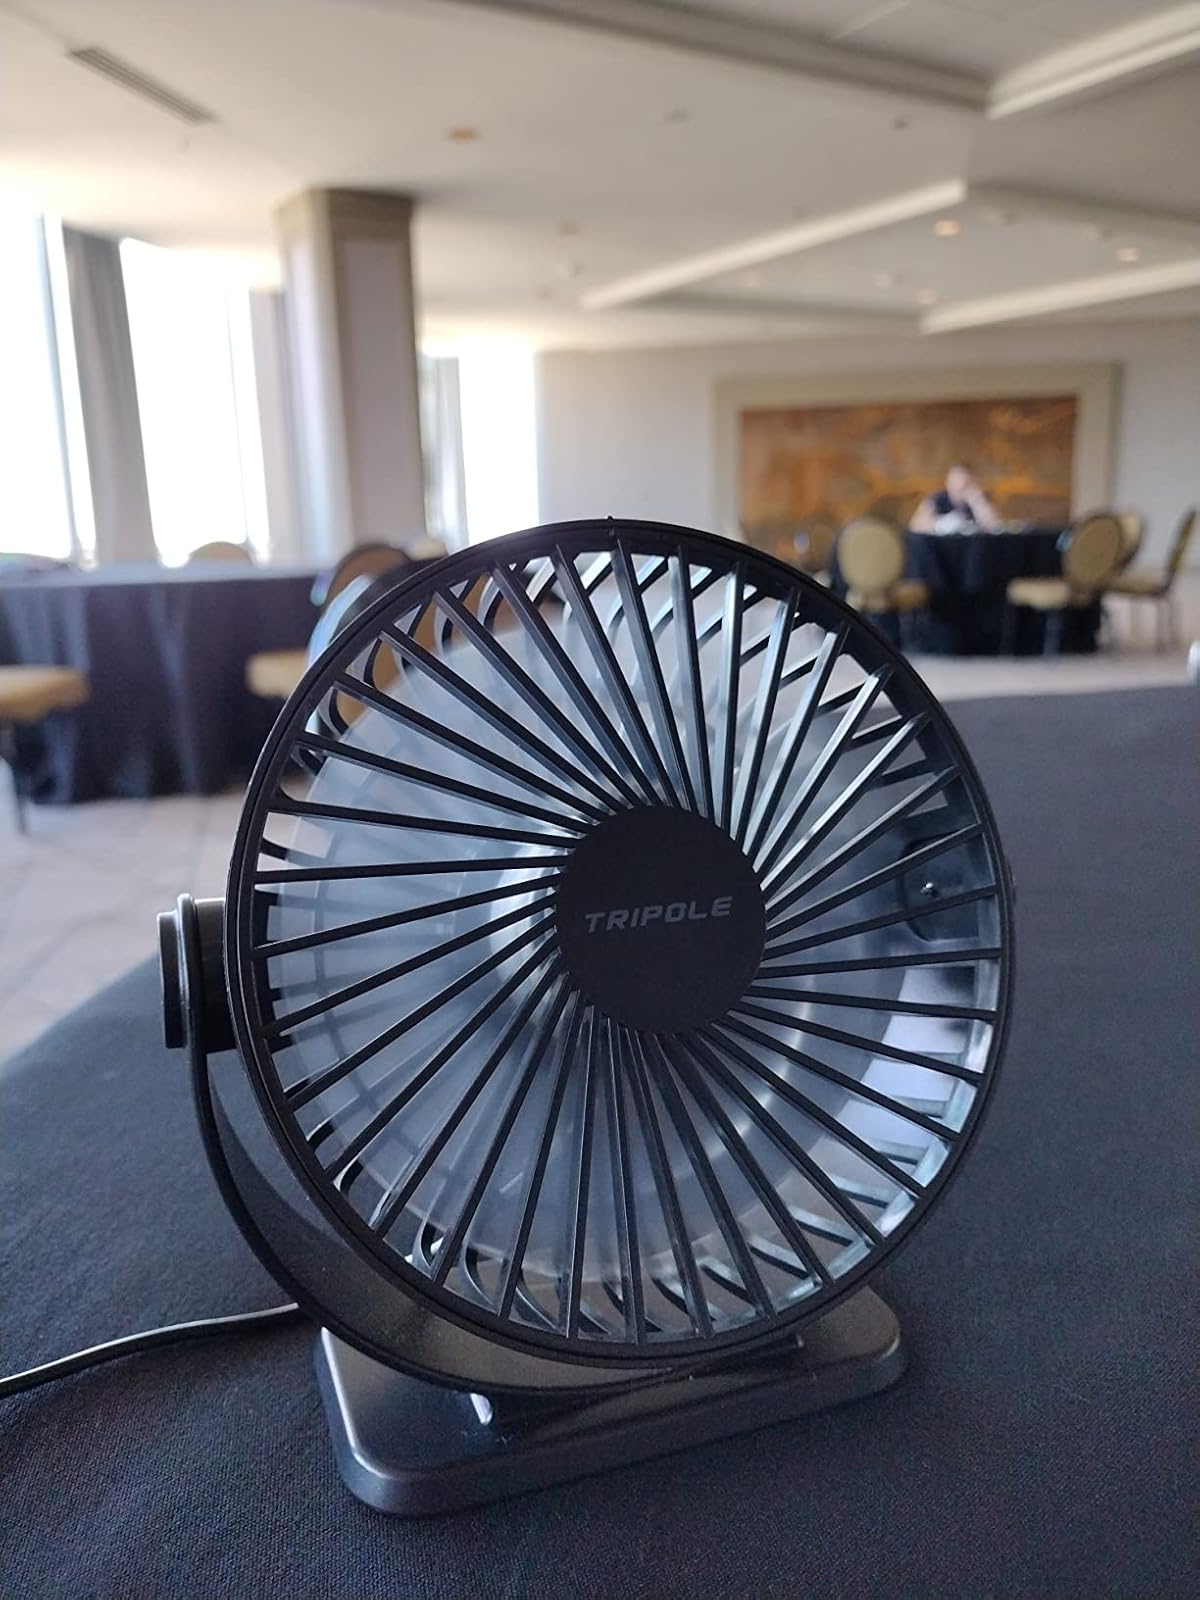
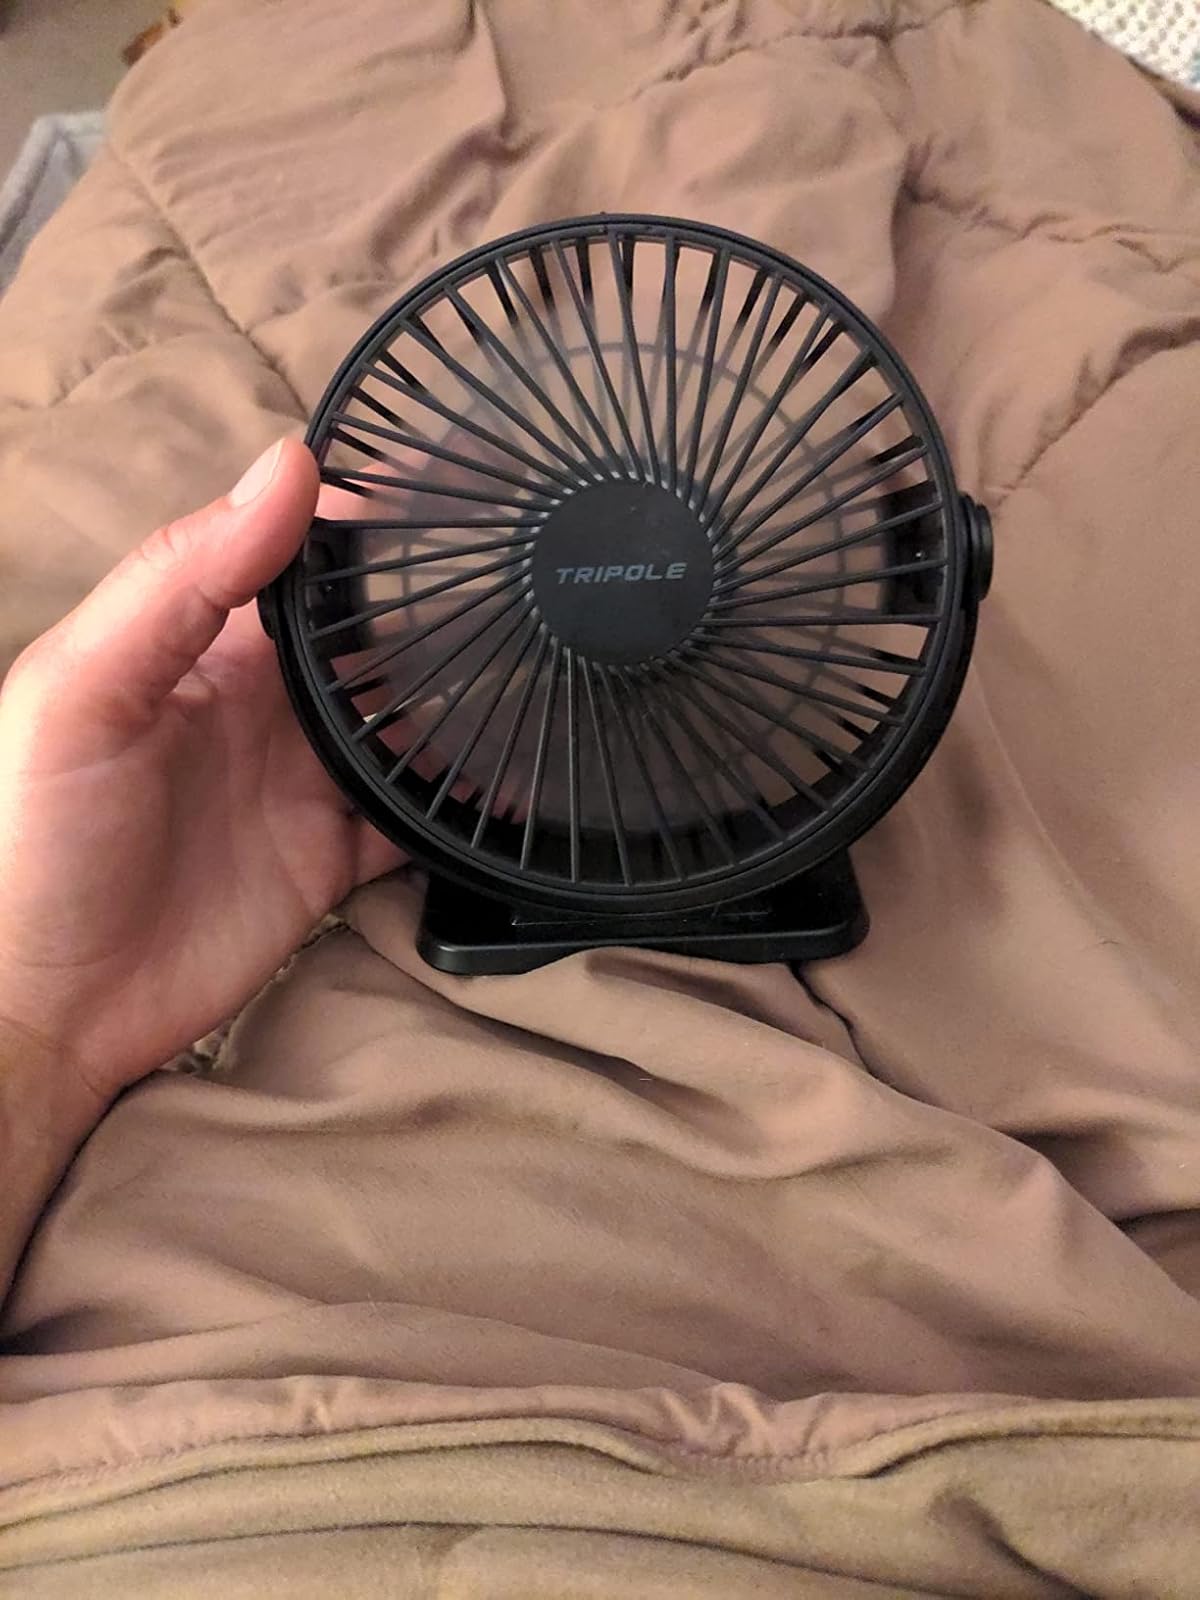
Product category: fan
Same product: yes